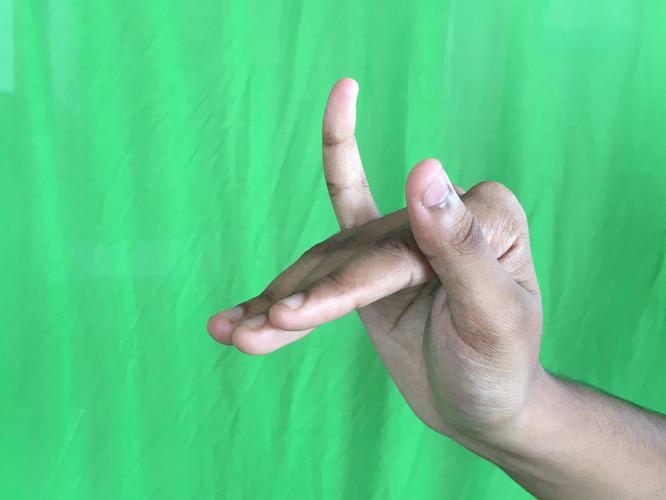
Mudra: Mrigasirsha
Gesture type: single_hand